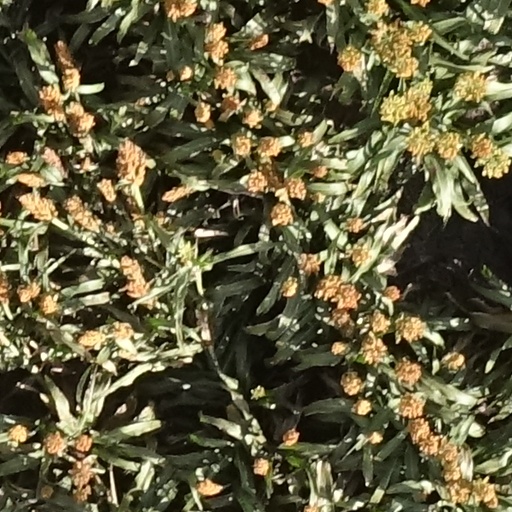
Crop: sorghum